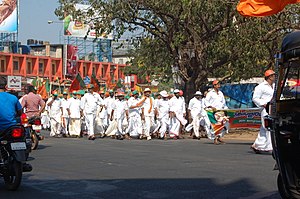
Hindutva
Hindutvagrupper benytter ofte religiøs symbolisme, som her ved en «Kerala Raksha Yatra» arrangeret af BJP. «Yatra» er et hinduisk ord for pilgrimsfærd.
Hindutva, et ord opfundet af Vinayak Damodar Savarkar i hans pjece Hindutva: Hvem er en hindu fra 1923, er et fundamentalistisk sæt af bevægelser som indgår i hinduistisk nationalisme i Indien.